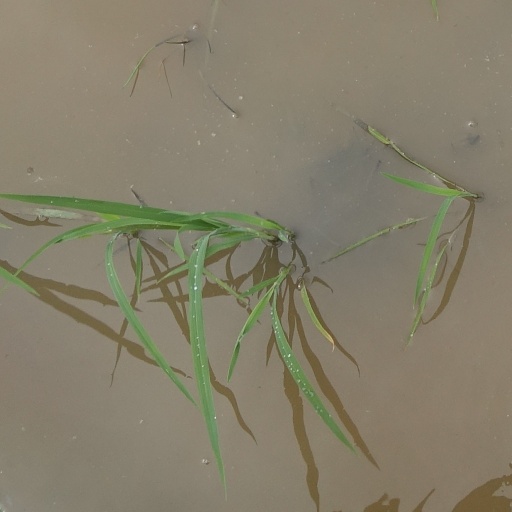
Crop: rice